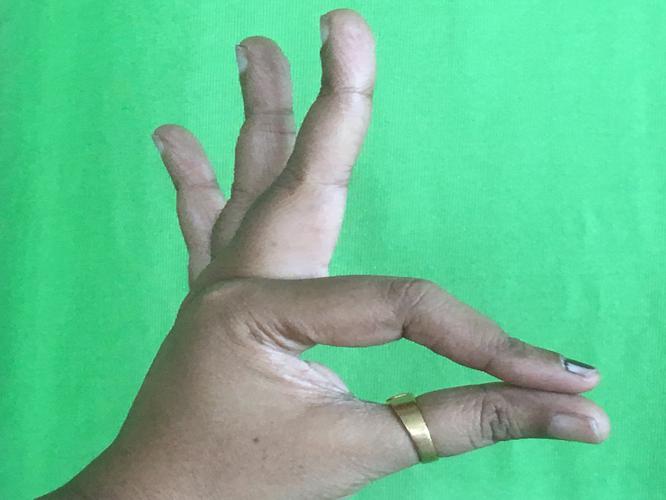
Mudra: Hamsasyam
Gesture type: single_hand